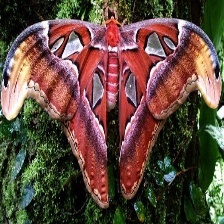
Species: ATLAS MOTH